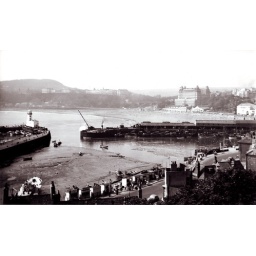
Hard to date this, but zooming in on the road the cars look 1950s to me. The beach looks pretty busy.